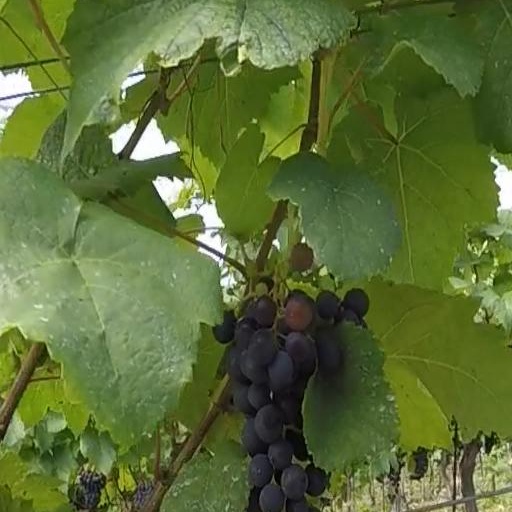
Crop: grape